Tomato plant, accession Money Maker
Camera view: bottom (45 deg); turntable rotation: 270 degrees
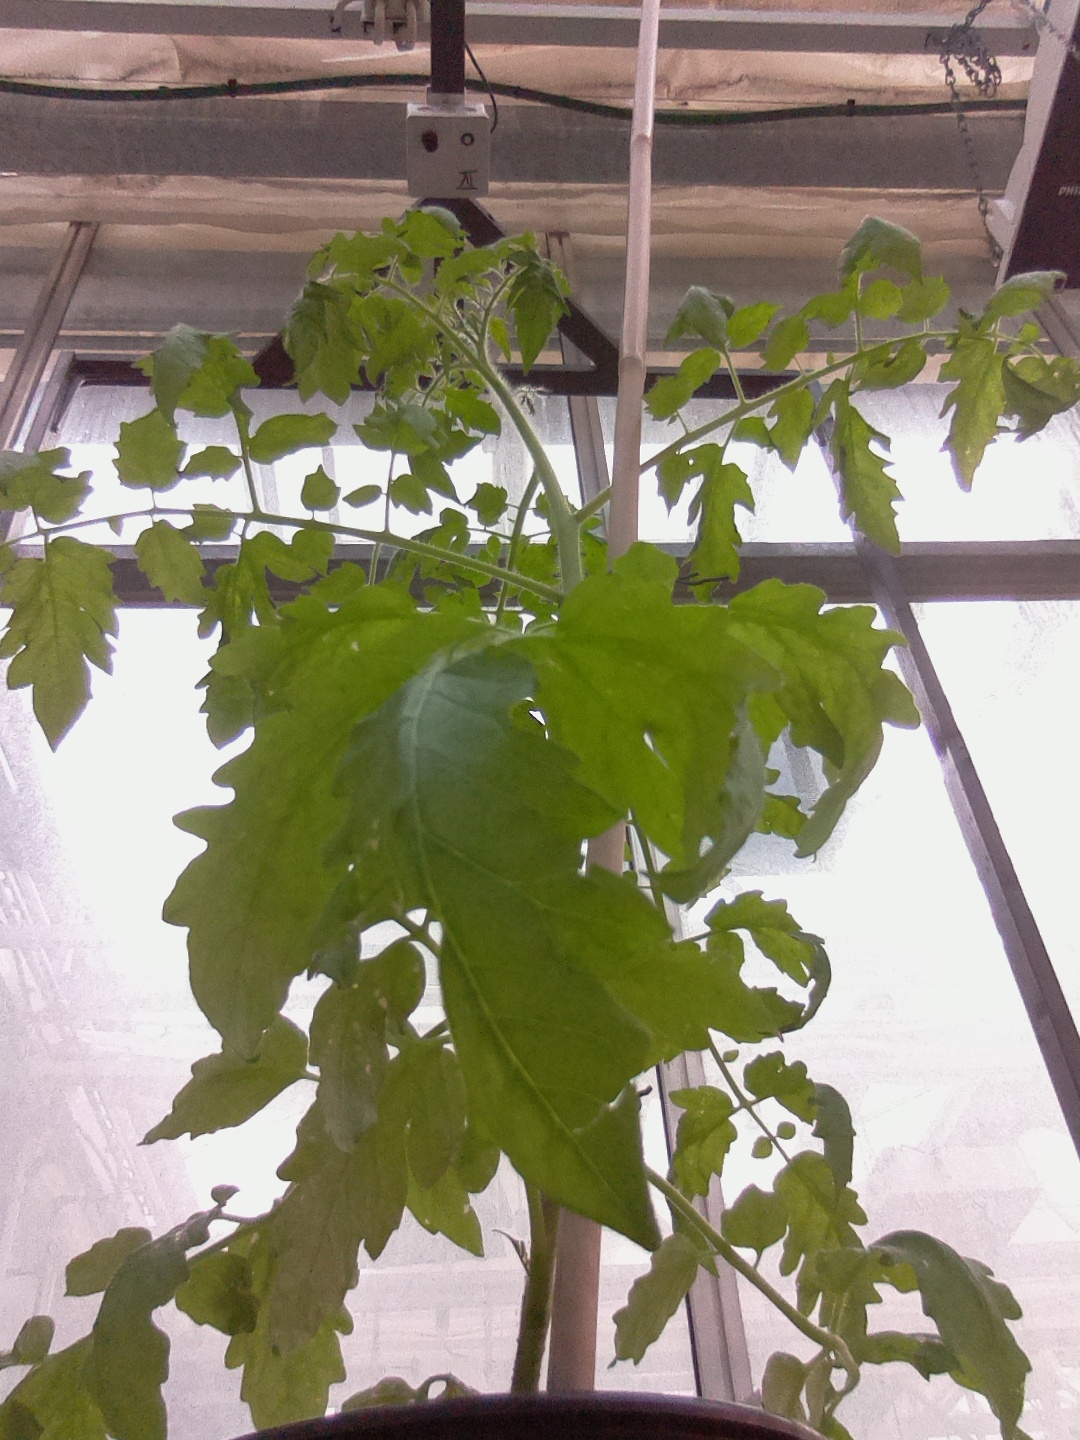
BBCH growth stage 53: 3 inflorescences visible